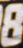
Number: 8